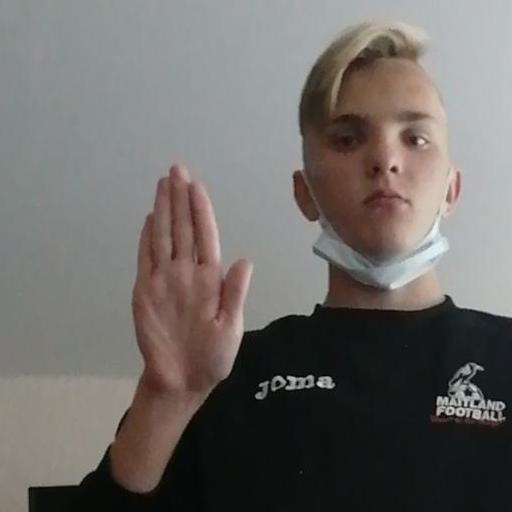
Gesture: stop